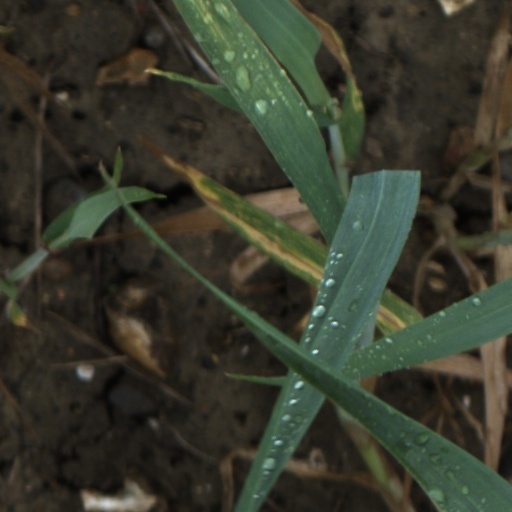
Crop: wheat